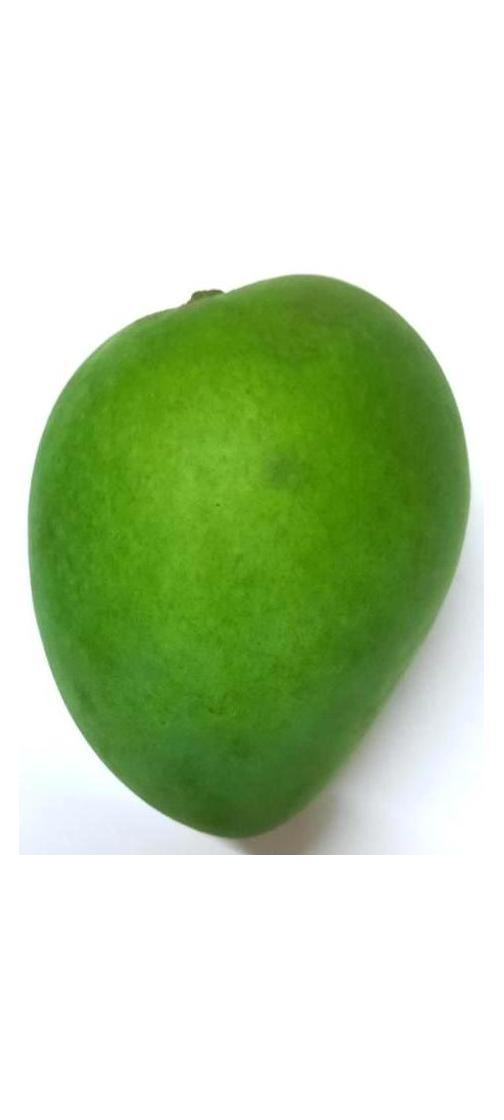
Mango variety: Harivanga